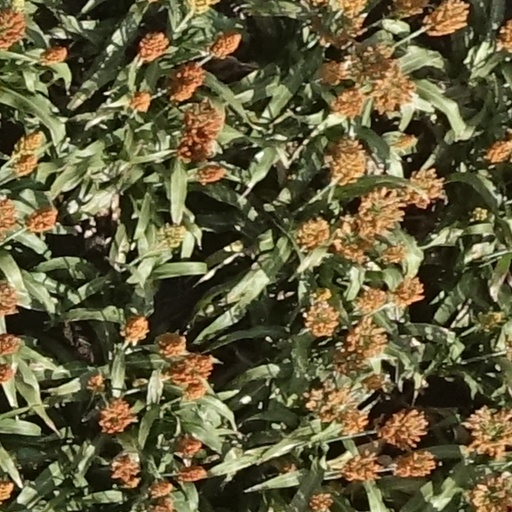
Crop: sorghum